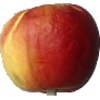
Label: red_yellow_apple